Orgeat syrup

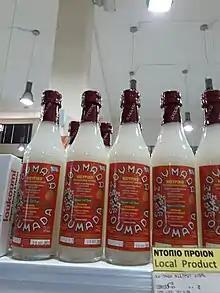
Soumada bottles

In Tunisia and Libya, a variant is called "rozata" and is usually served chilled in wedding and engagement parties as a symbol of joy and purity because of its white colour and its fresh (flowery) flavor. It comes in many different flavours, such as traditional almond, banana, mango, pistachio, among others.